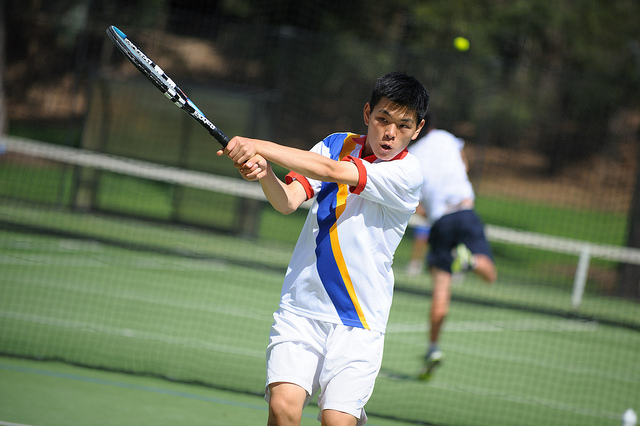
người đàn ông đang chơi với gậy bóng chày trên sân